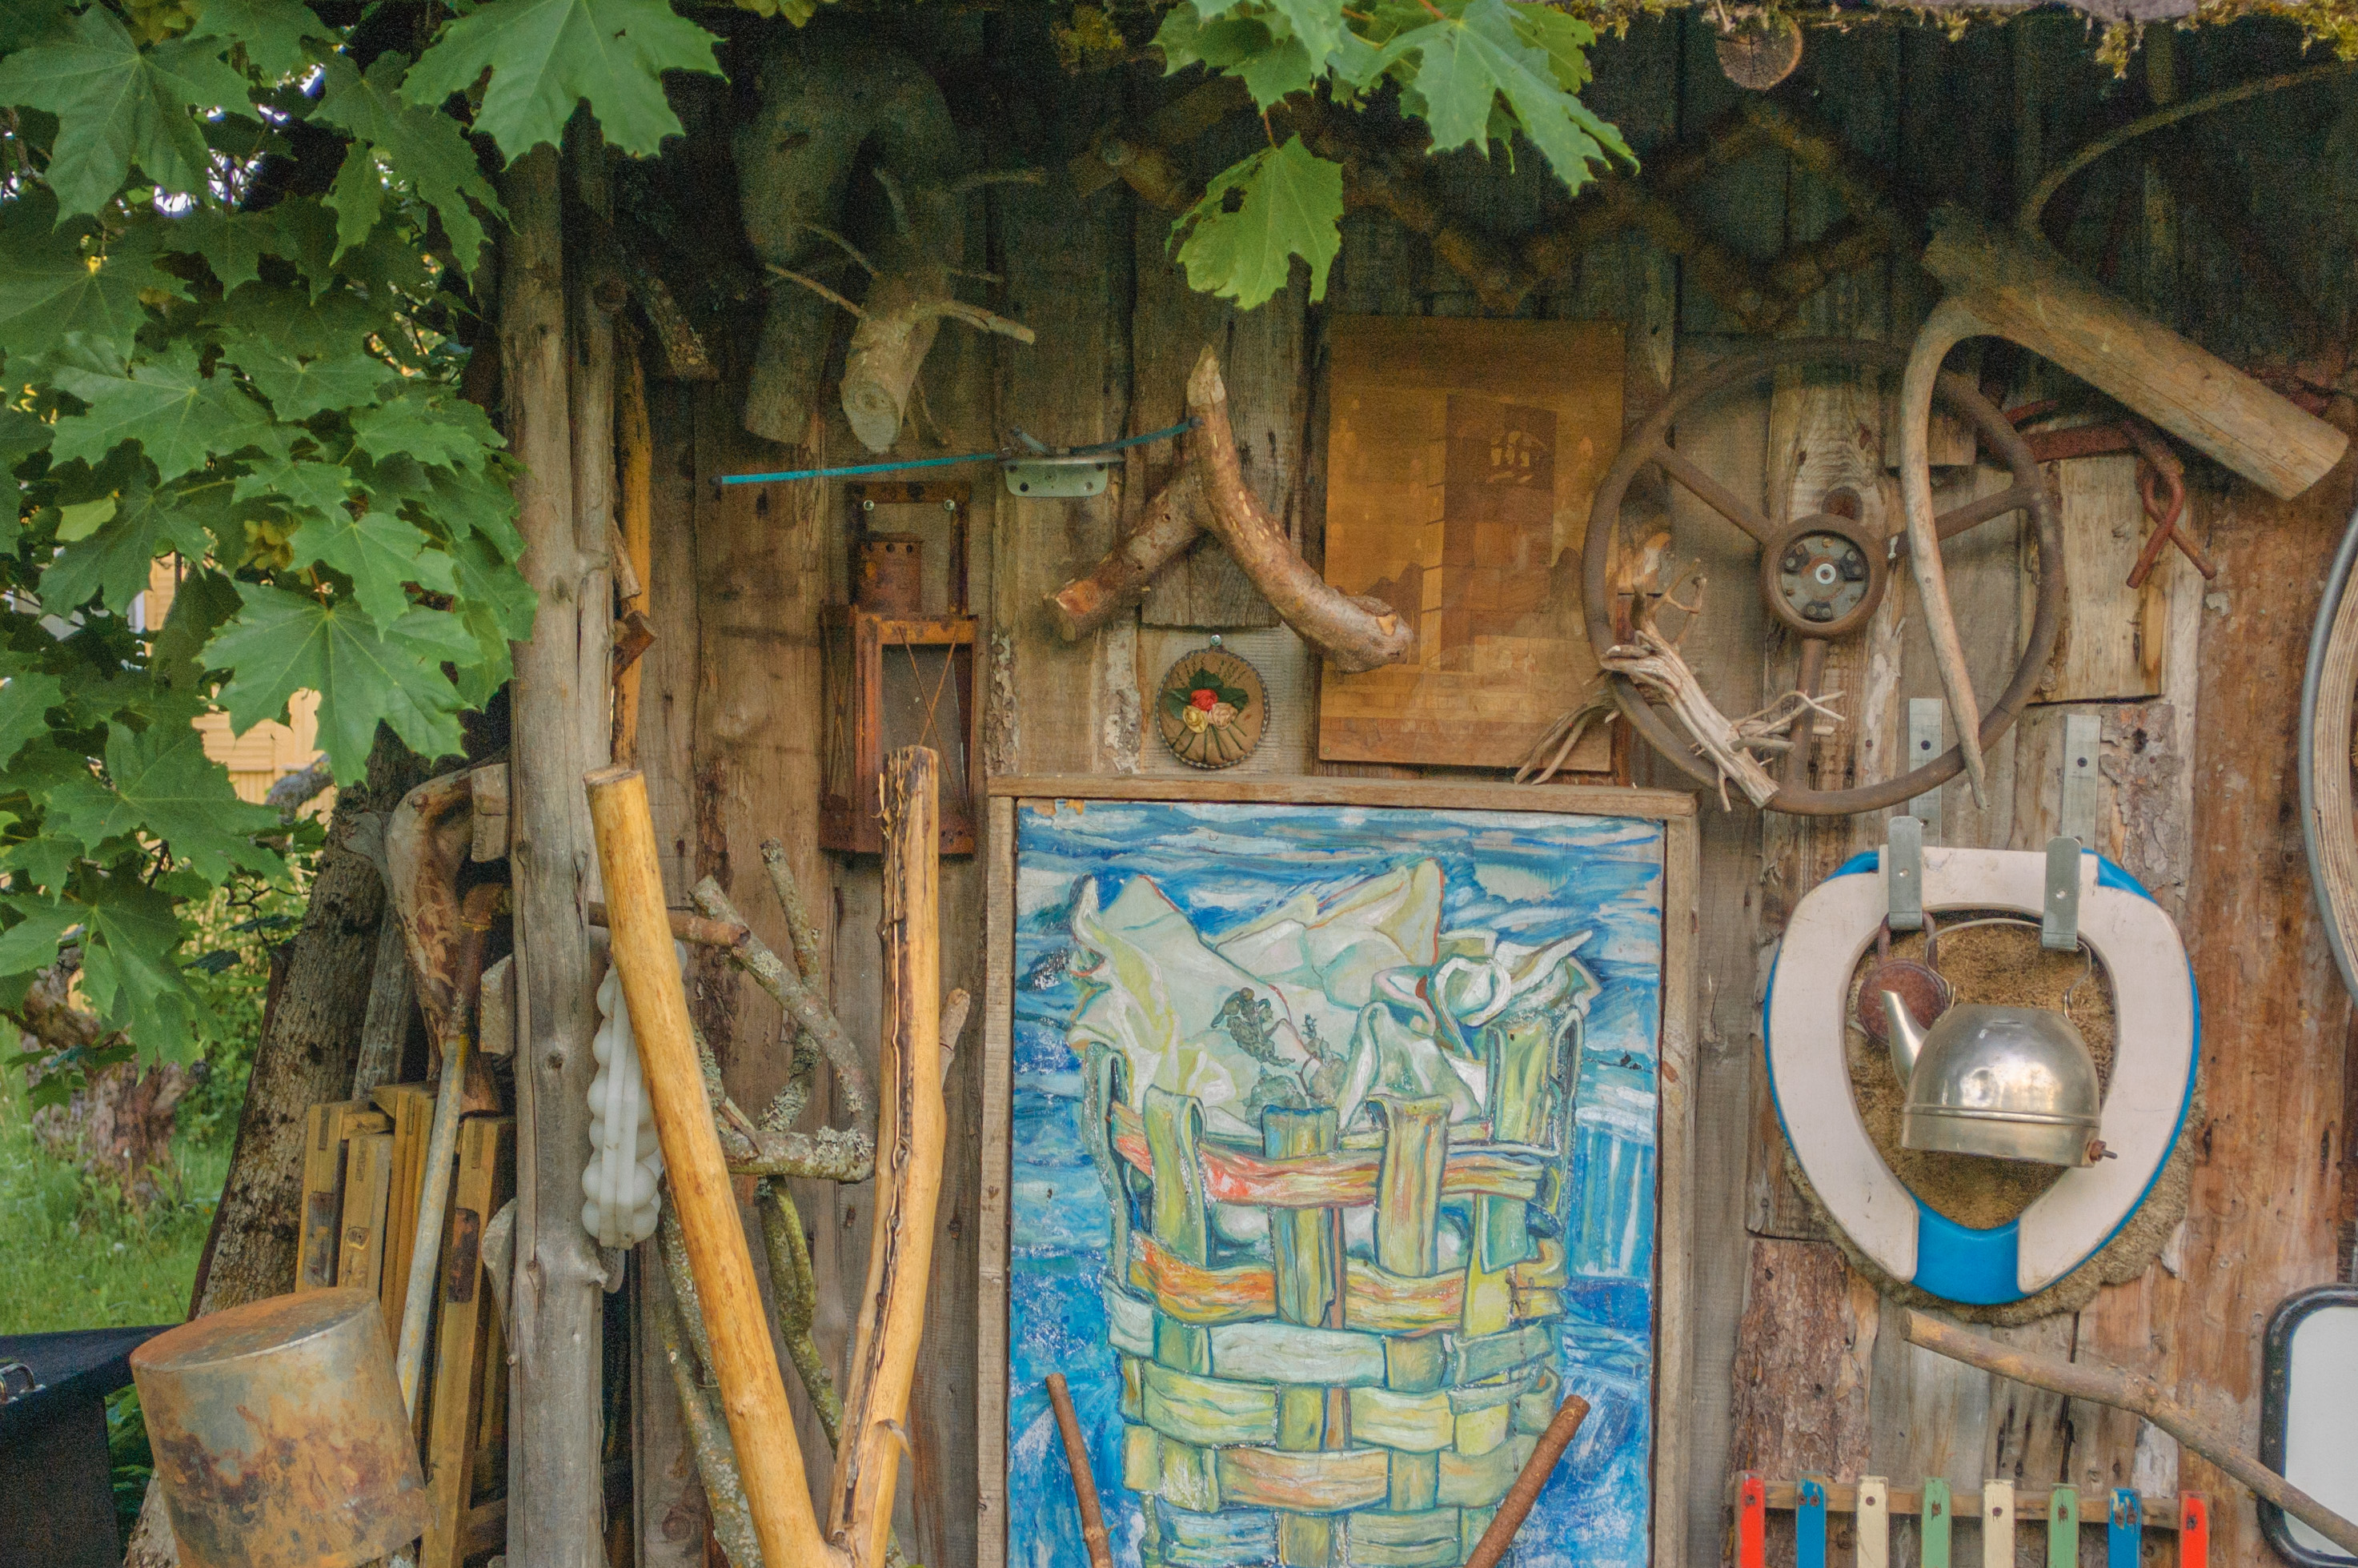
house, wood, tree, door, rust, art